Hitachi Rail Italy Driverless Metro

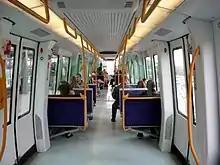
Interior of a Copenhagen Metro unit

The rolling stock uses standardized car bodies, articulated together. The number of cars varies across the different systems where they are used. The trains used on the Princess Nora bint Abdul Rahman University system are 2-car units. For the other systems, the units vary between three and six cars, making the trains from long. They are wide, except the Rome Metro units which are wide, and the Honolulu Skyline units which are wide to comply with Federal Railroad Administration regulations. The units vary from tall. Each car has two doors on each side, which are wide and tall. The vehicles are designed by Giugiaro Design.